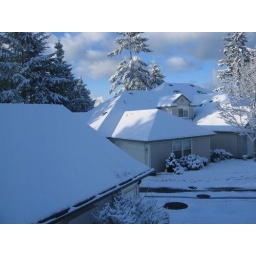
Snow in Seattle!!! from the top floor of my house